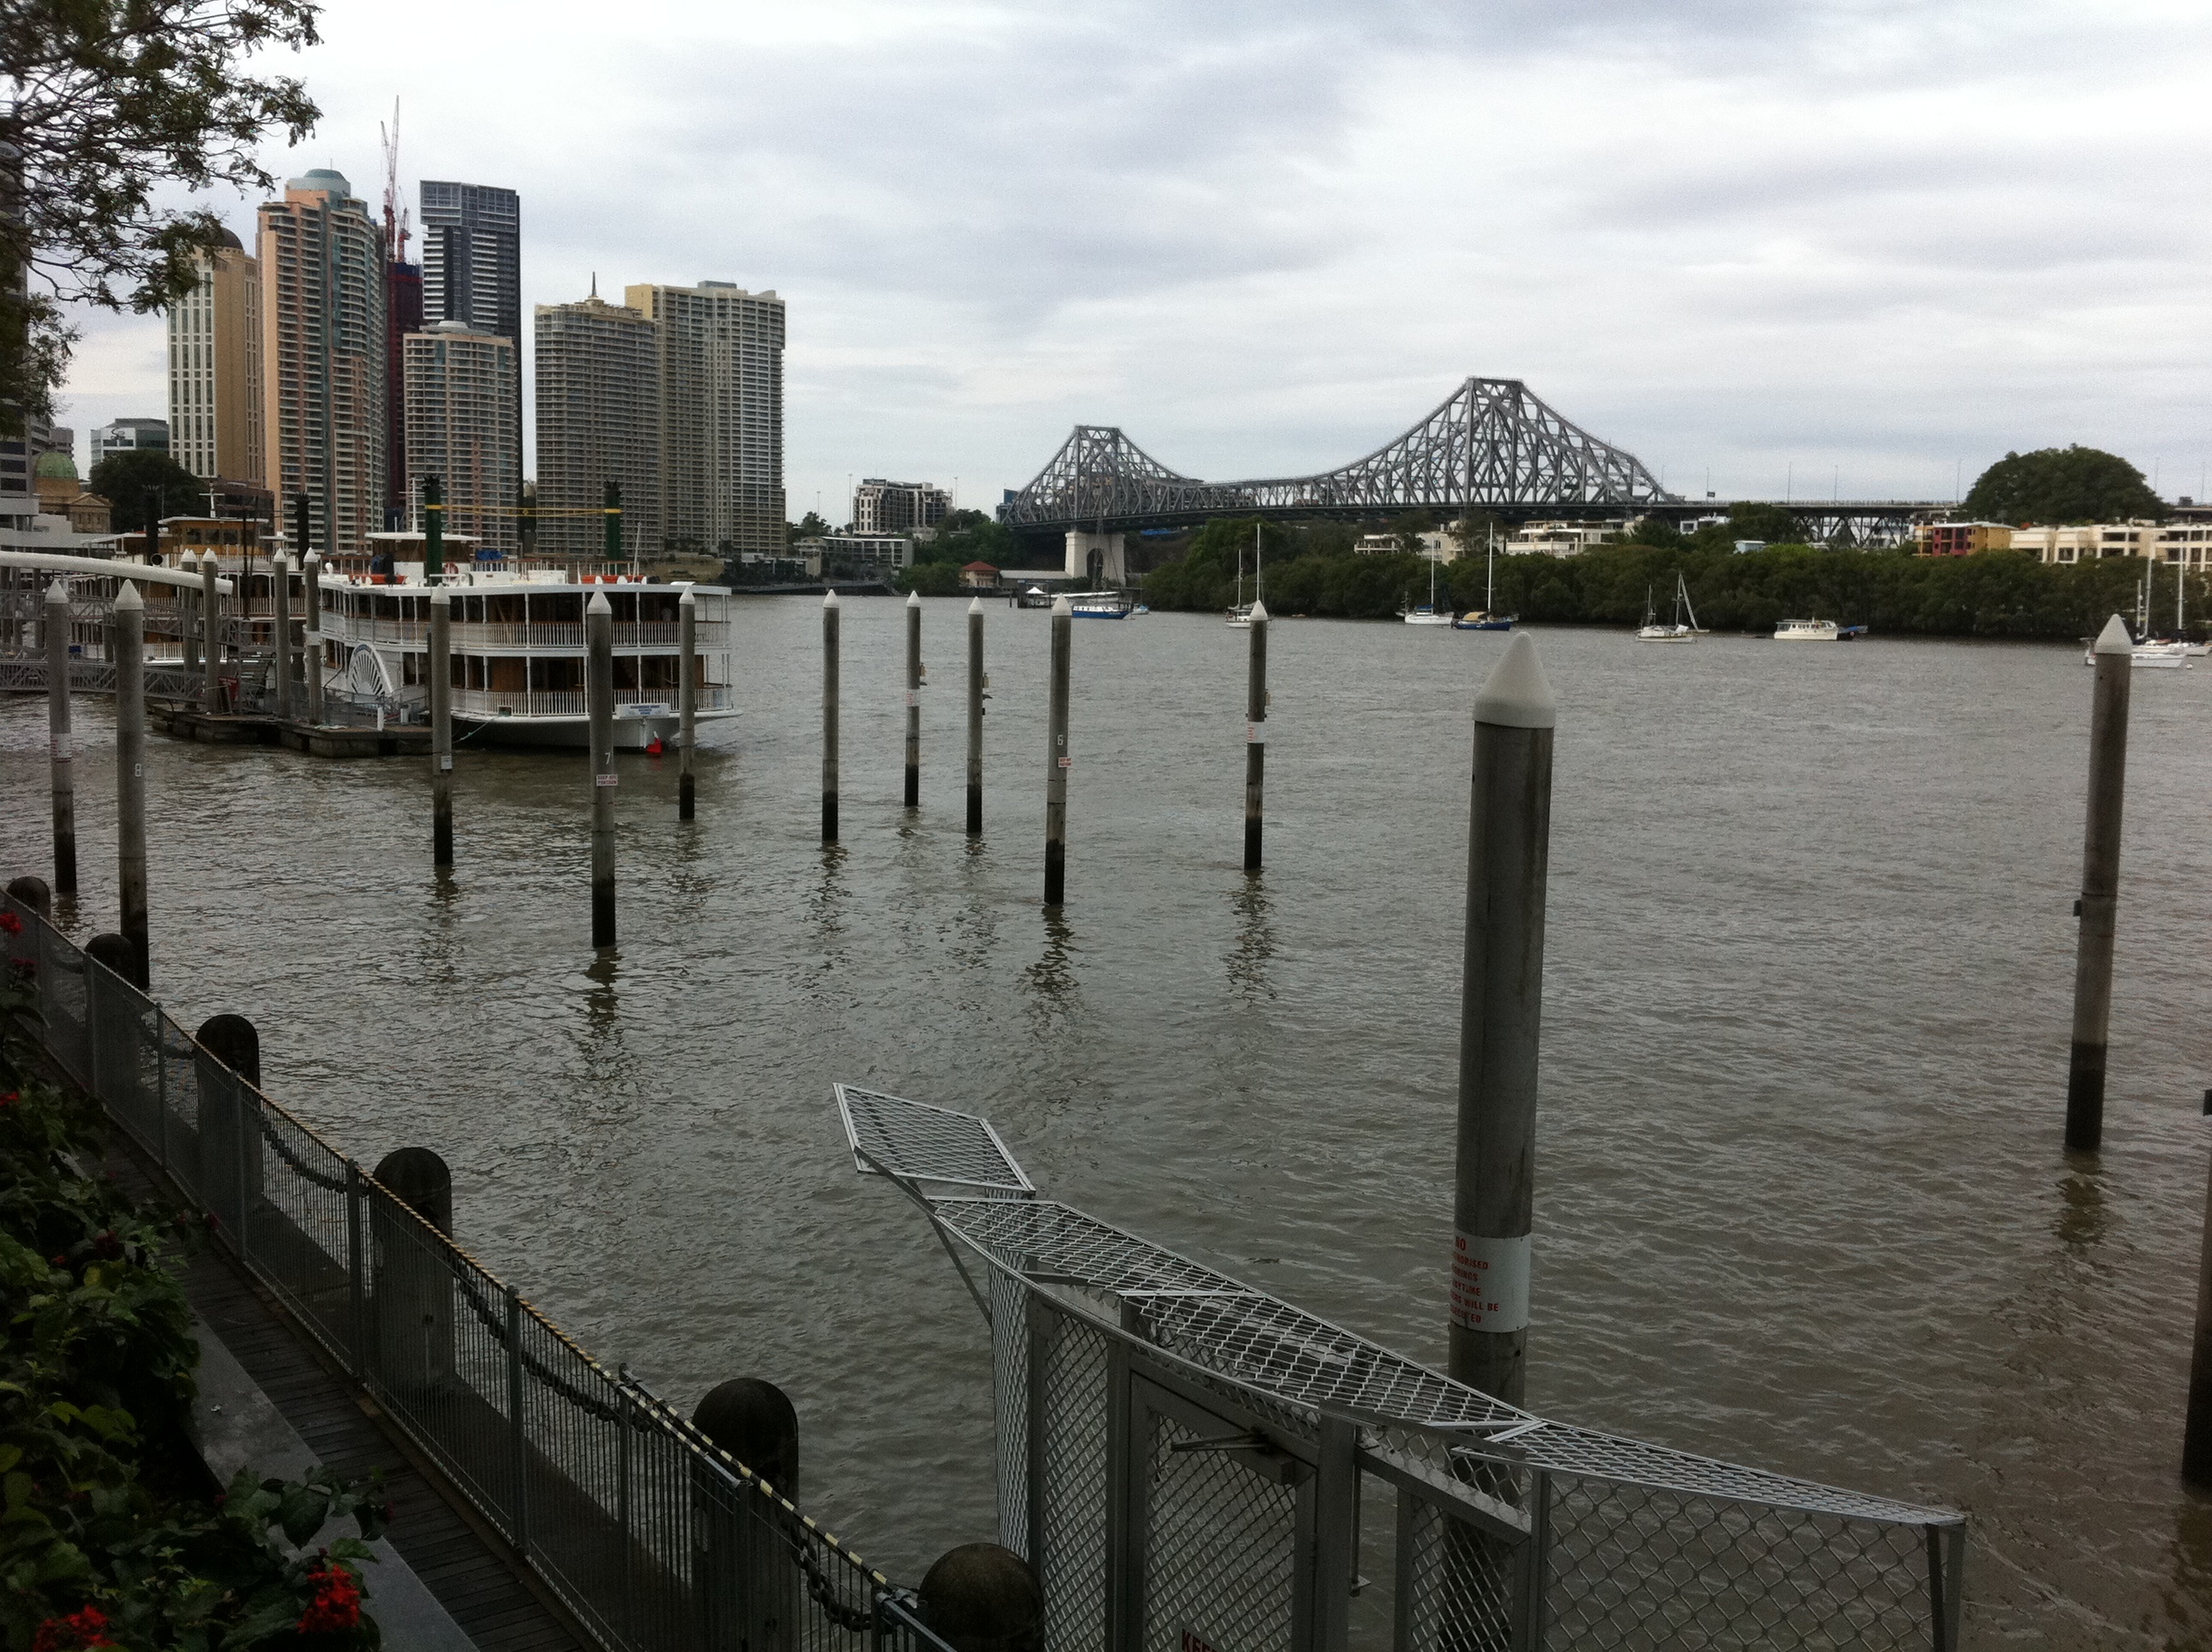
dock, river, canal, vehicle, marina, waterway, channel